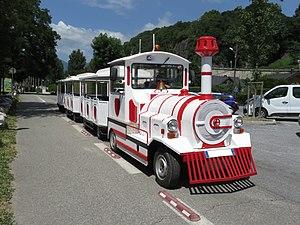
Le train touristique d’Albertville stationné dans l’Avenue du camping (Albertville, France) le 22 juin 2018.
Albertville est une commune française située dans le département de la Savoie en région Auvergne-Rhône-Alpes.